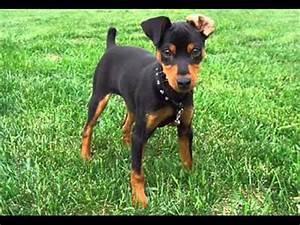
dog